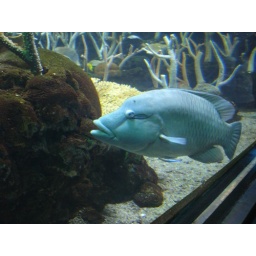
this blue fish liked us. he kept swimming by us. ^^